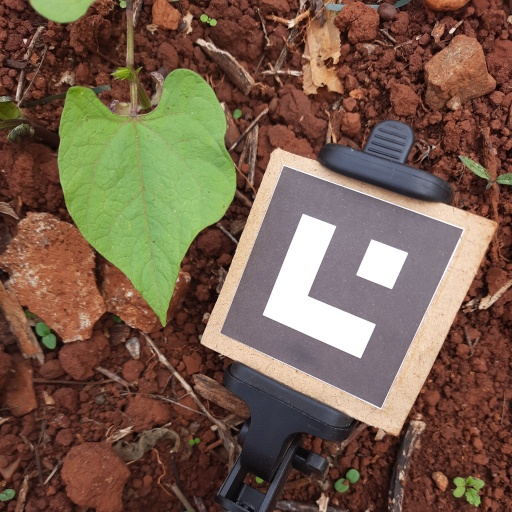
Observations: wavy surface, no eating holes, under shade